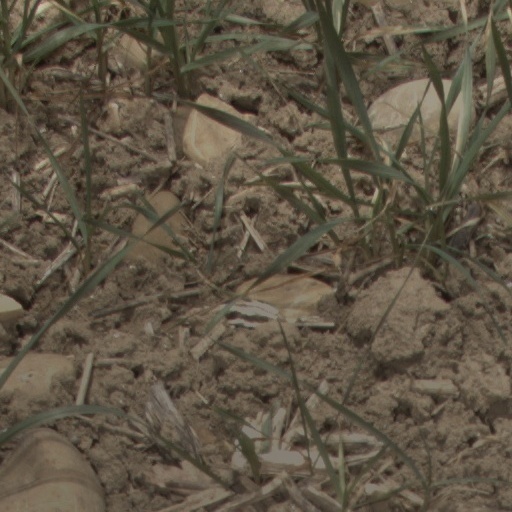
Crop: wheat